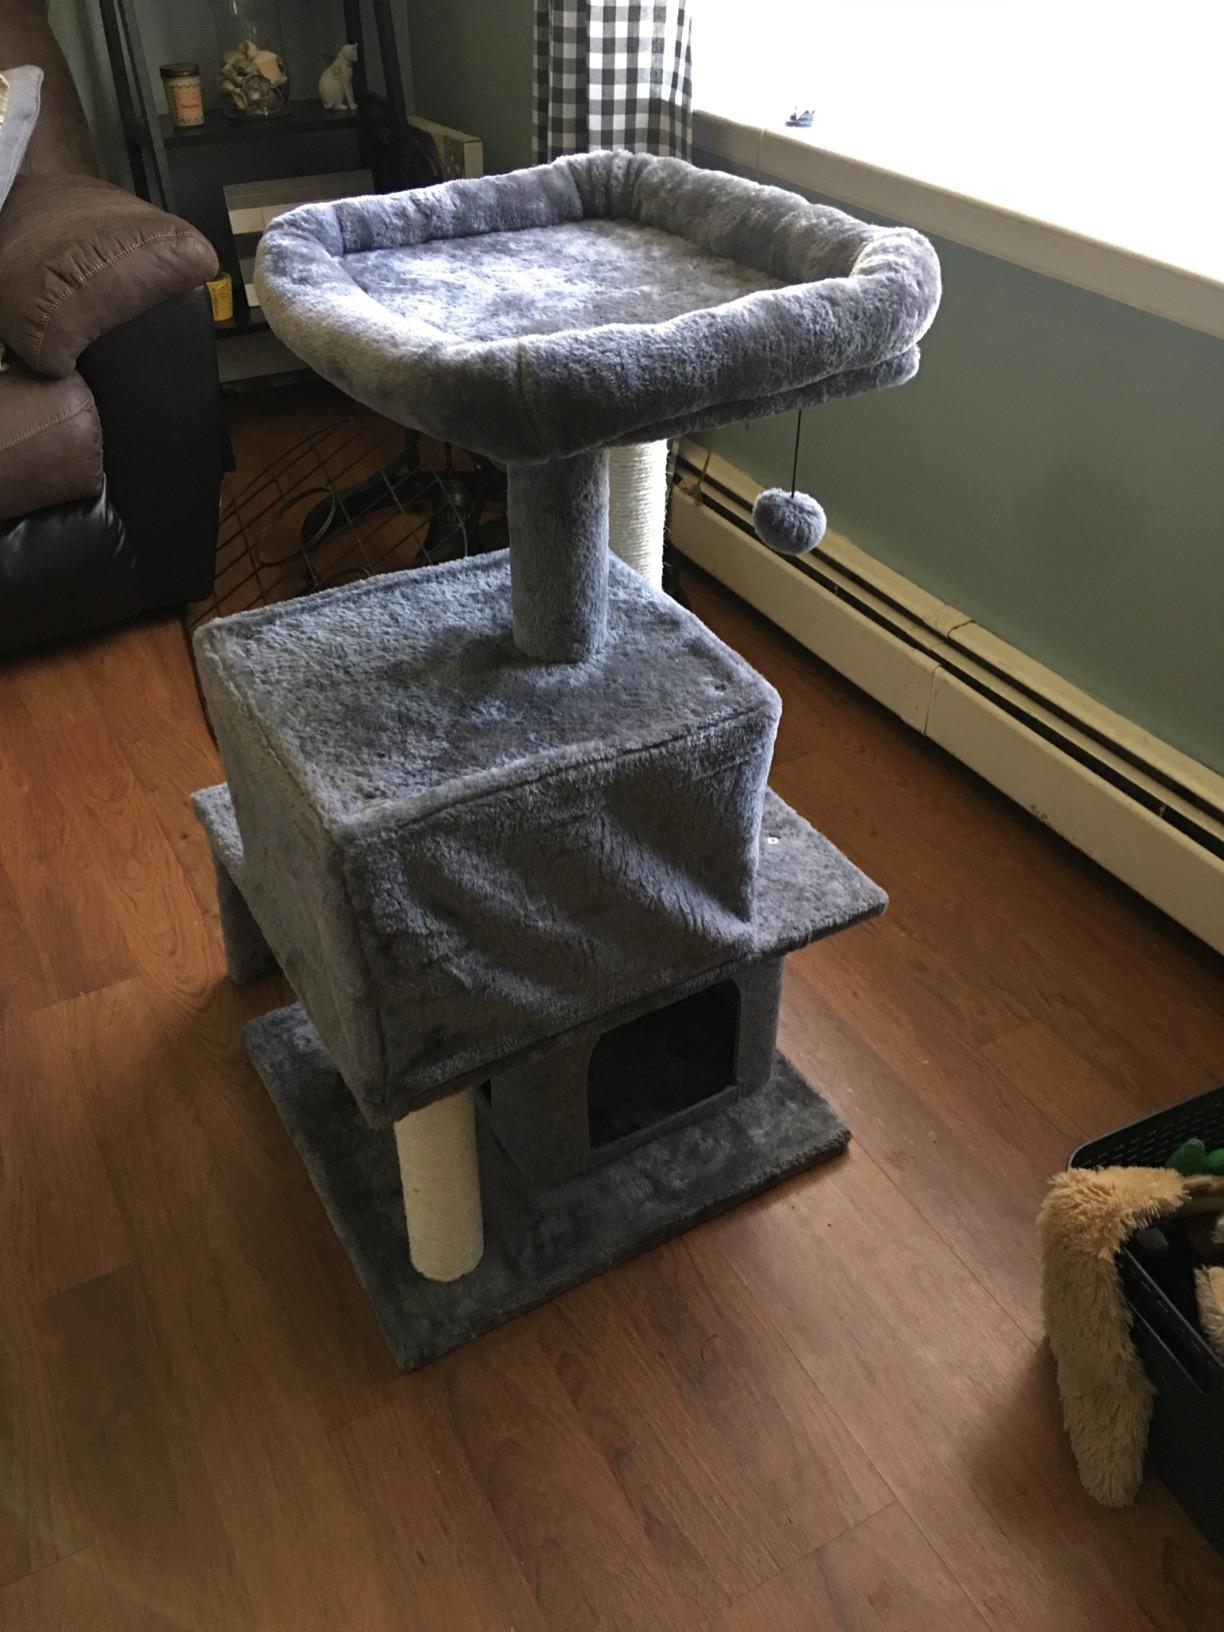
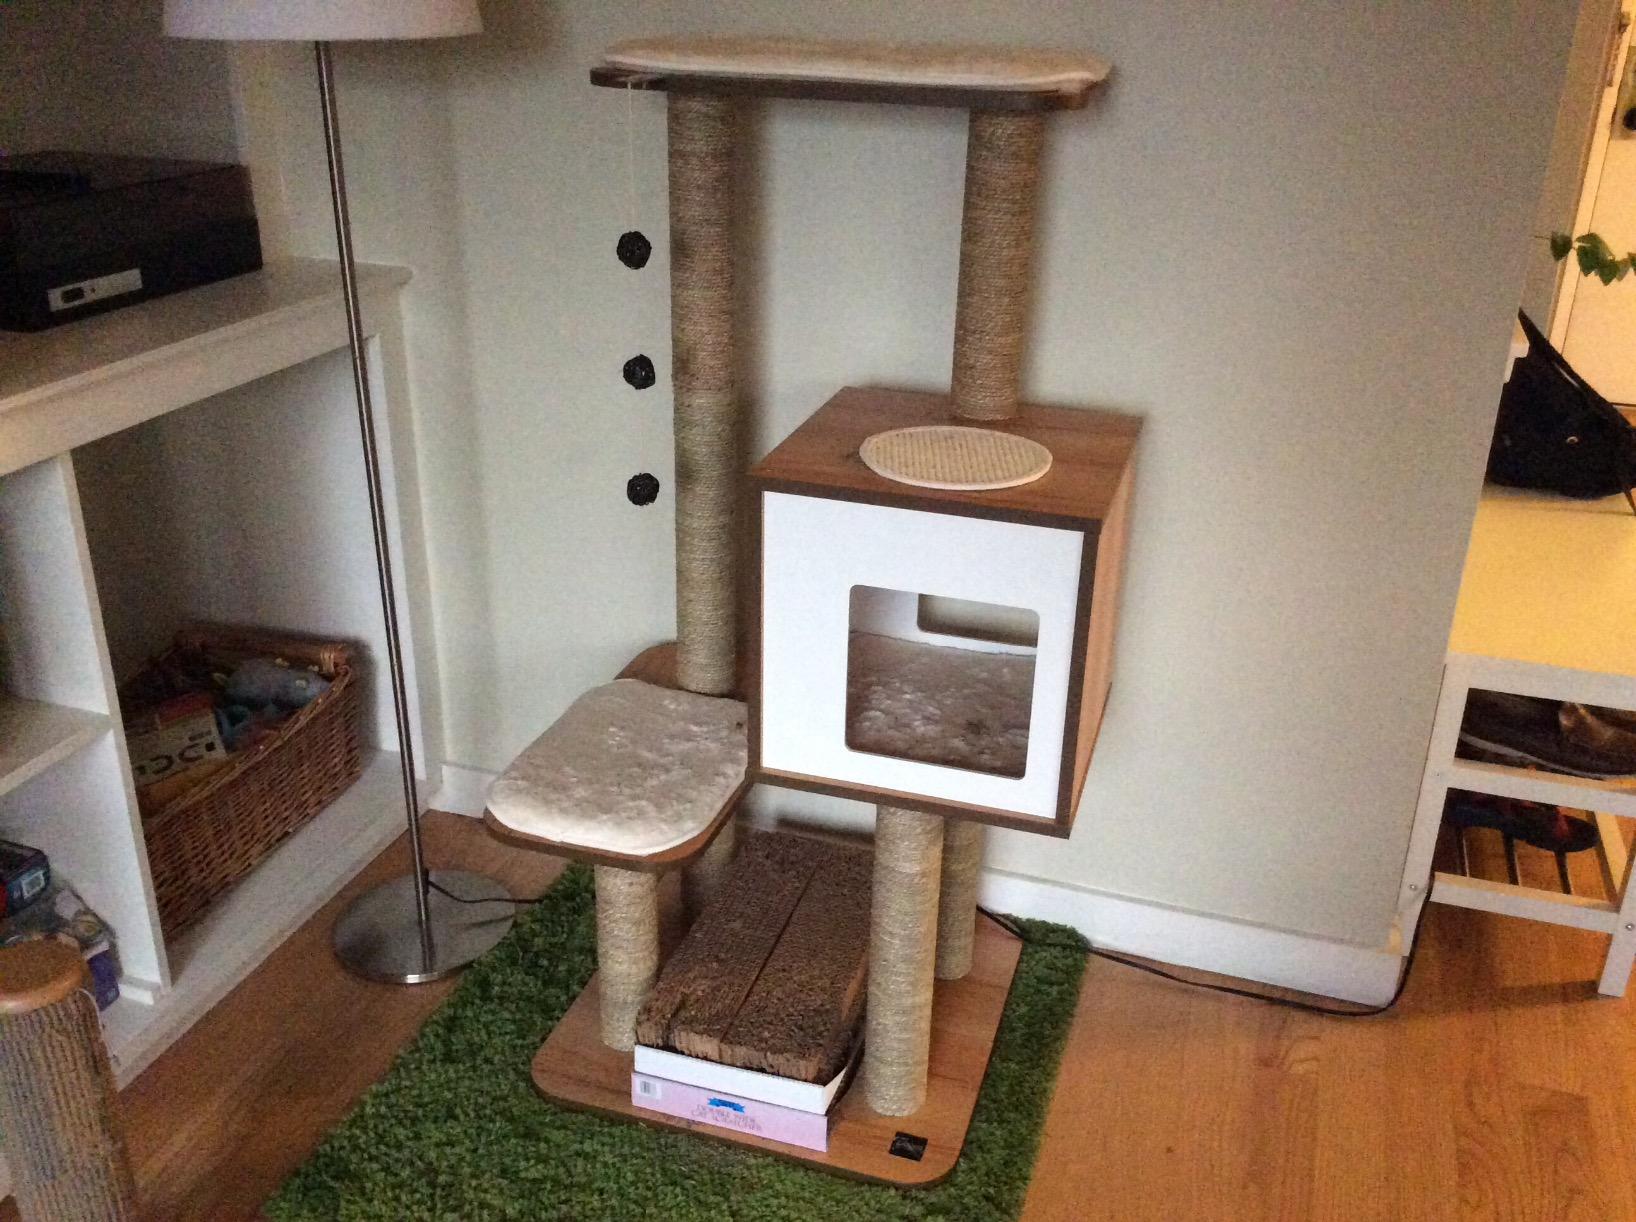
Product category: items_cat tree
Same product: no